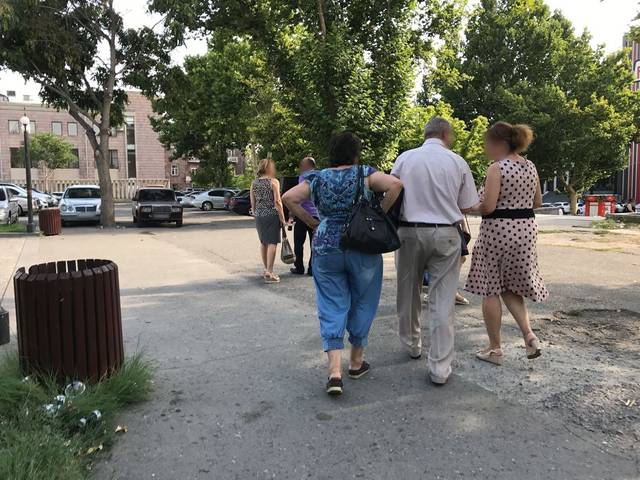
Region: Armenia
Coordinates: 40.172, 44.514